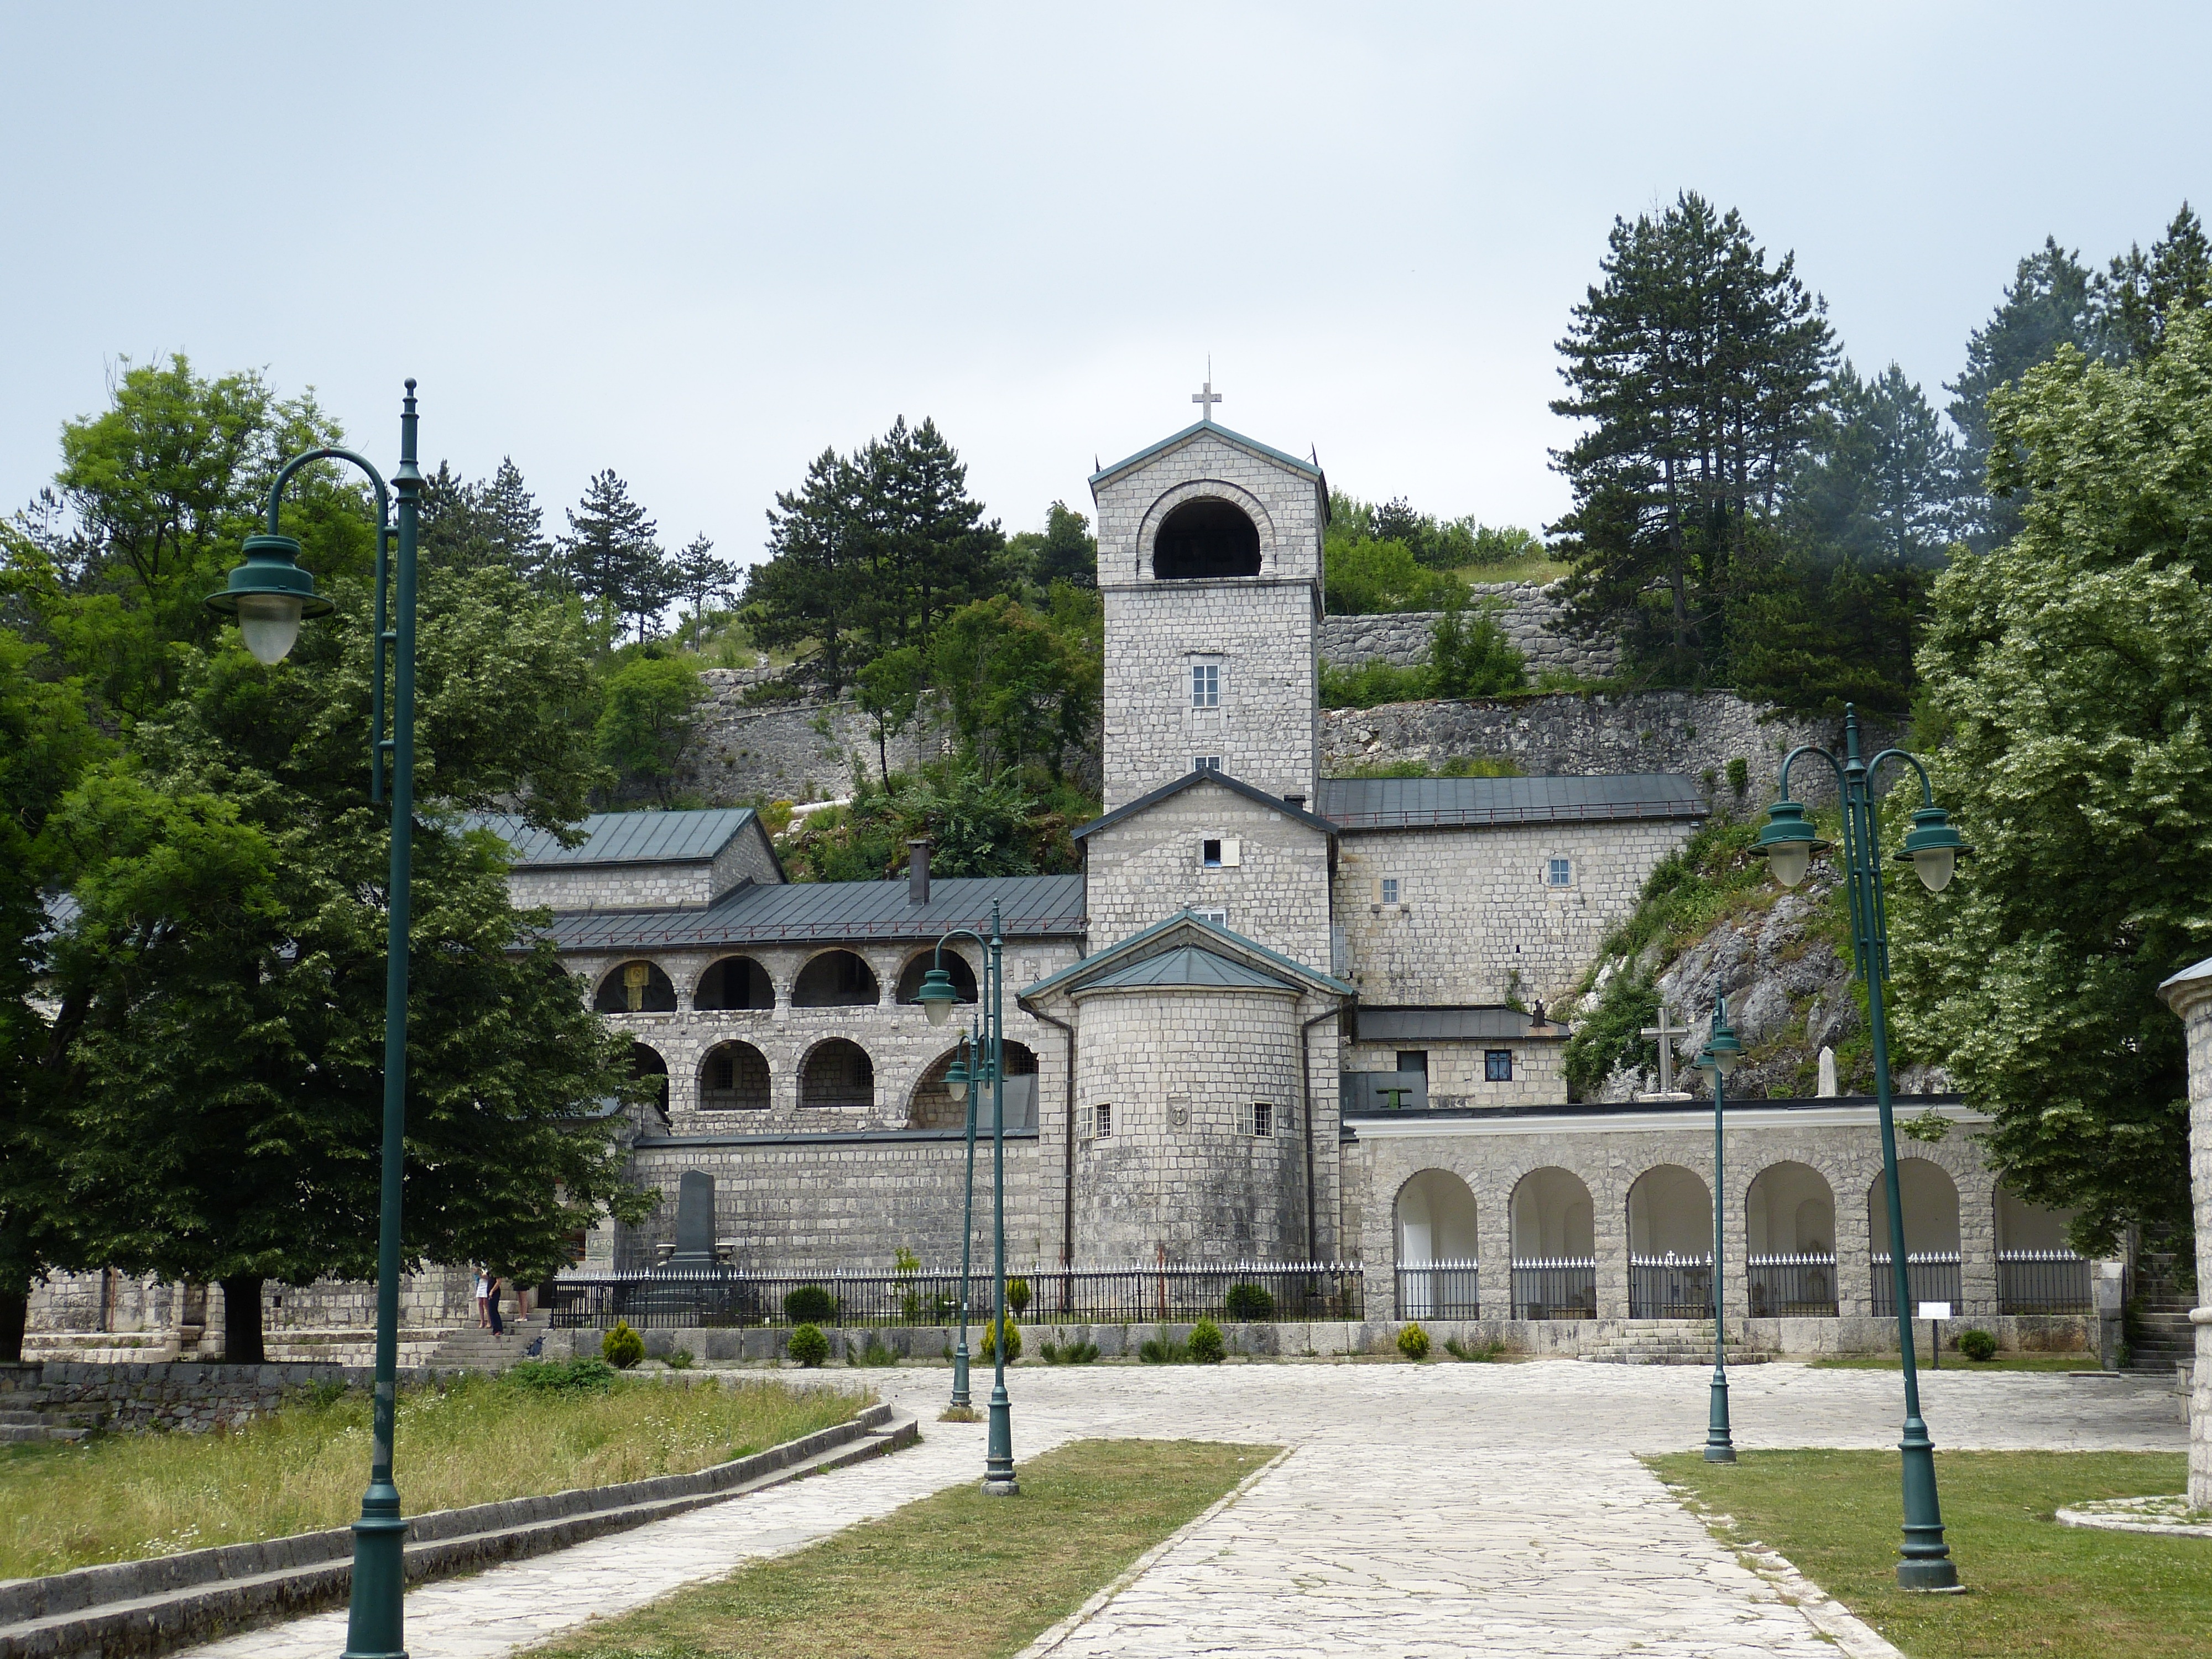
architecture, building, chateau, lantern, tower, church, chapel, place of worship, old town, capital, monastery, abbey, estate, historically, montenegro, stately home, cetinje